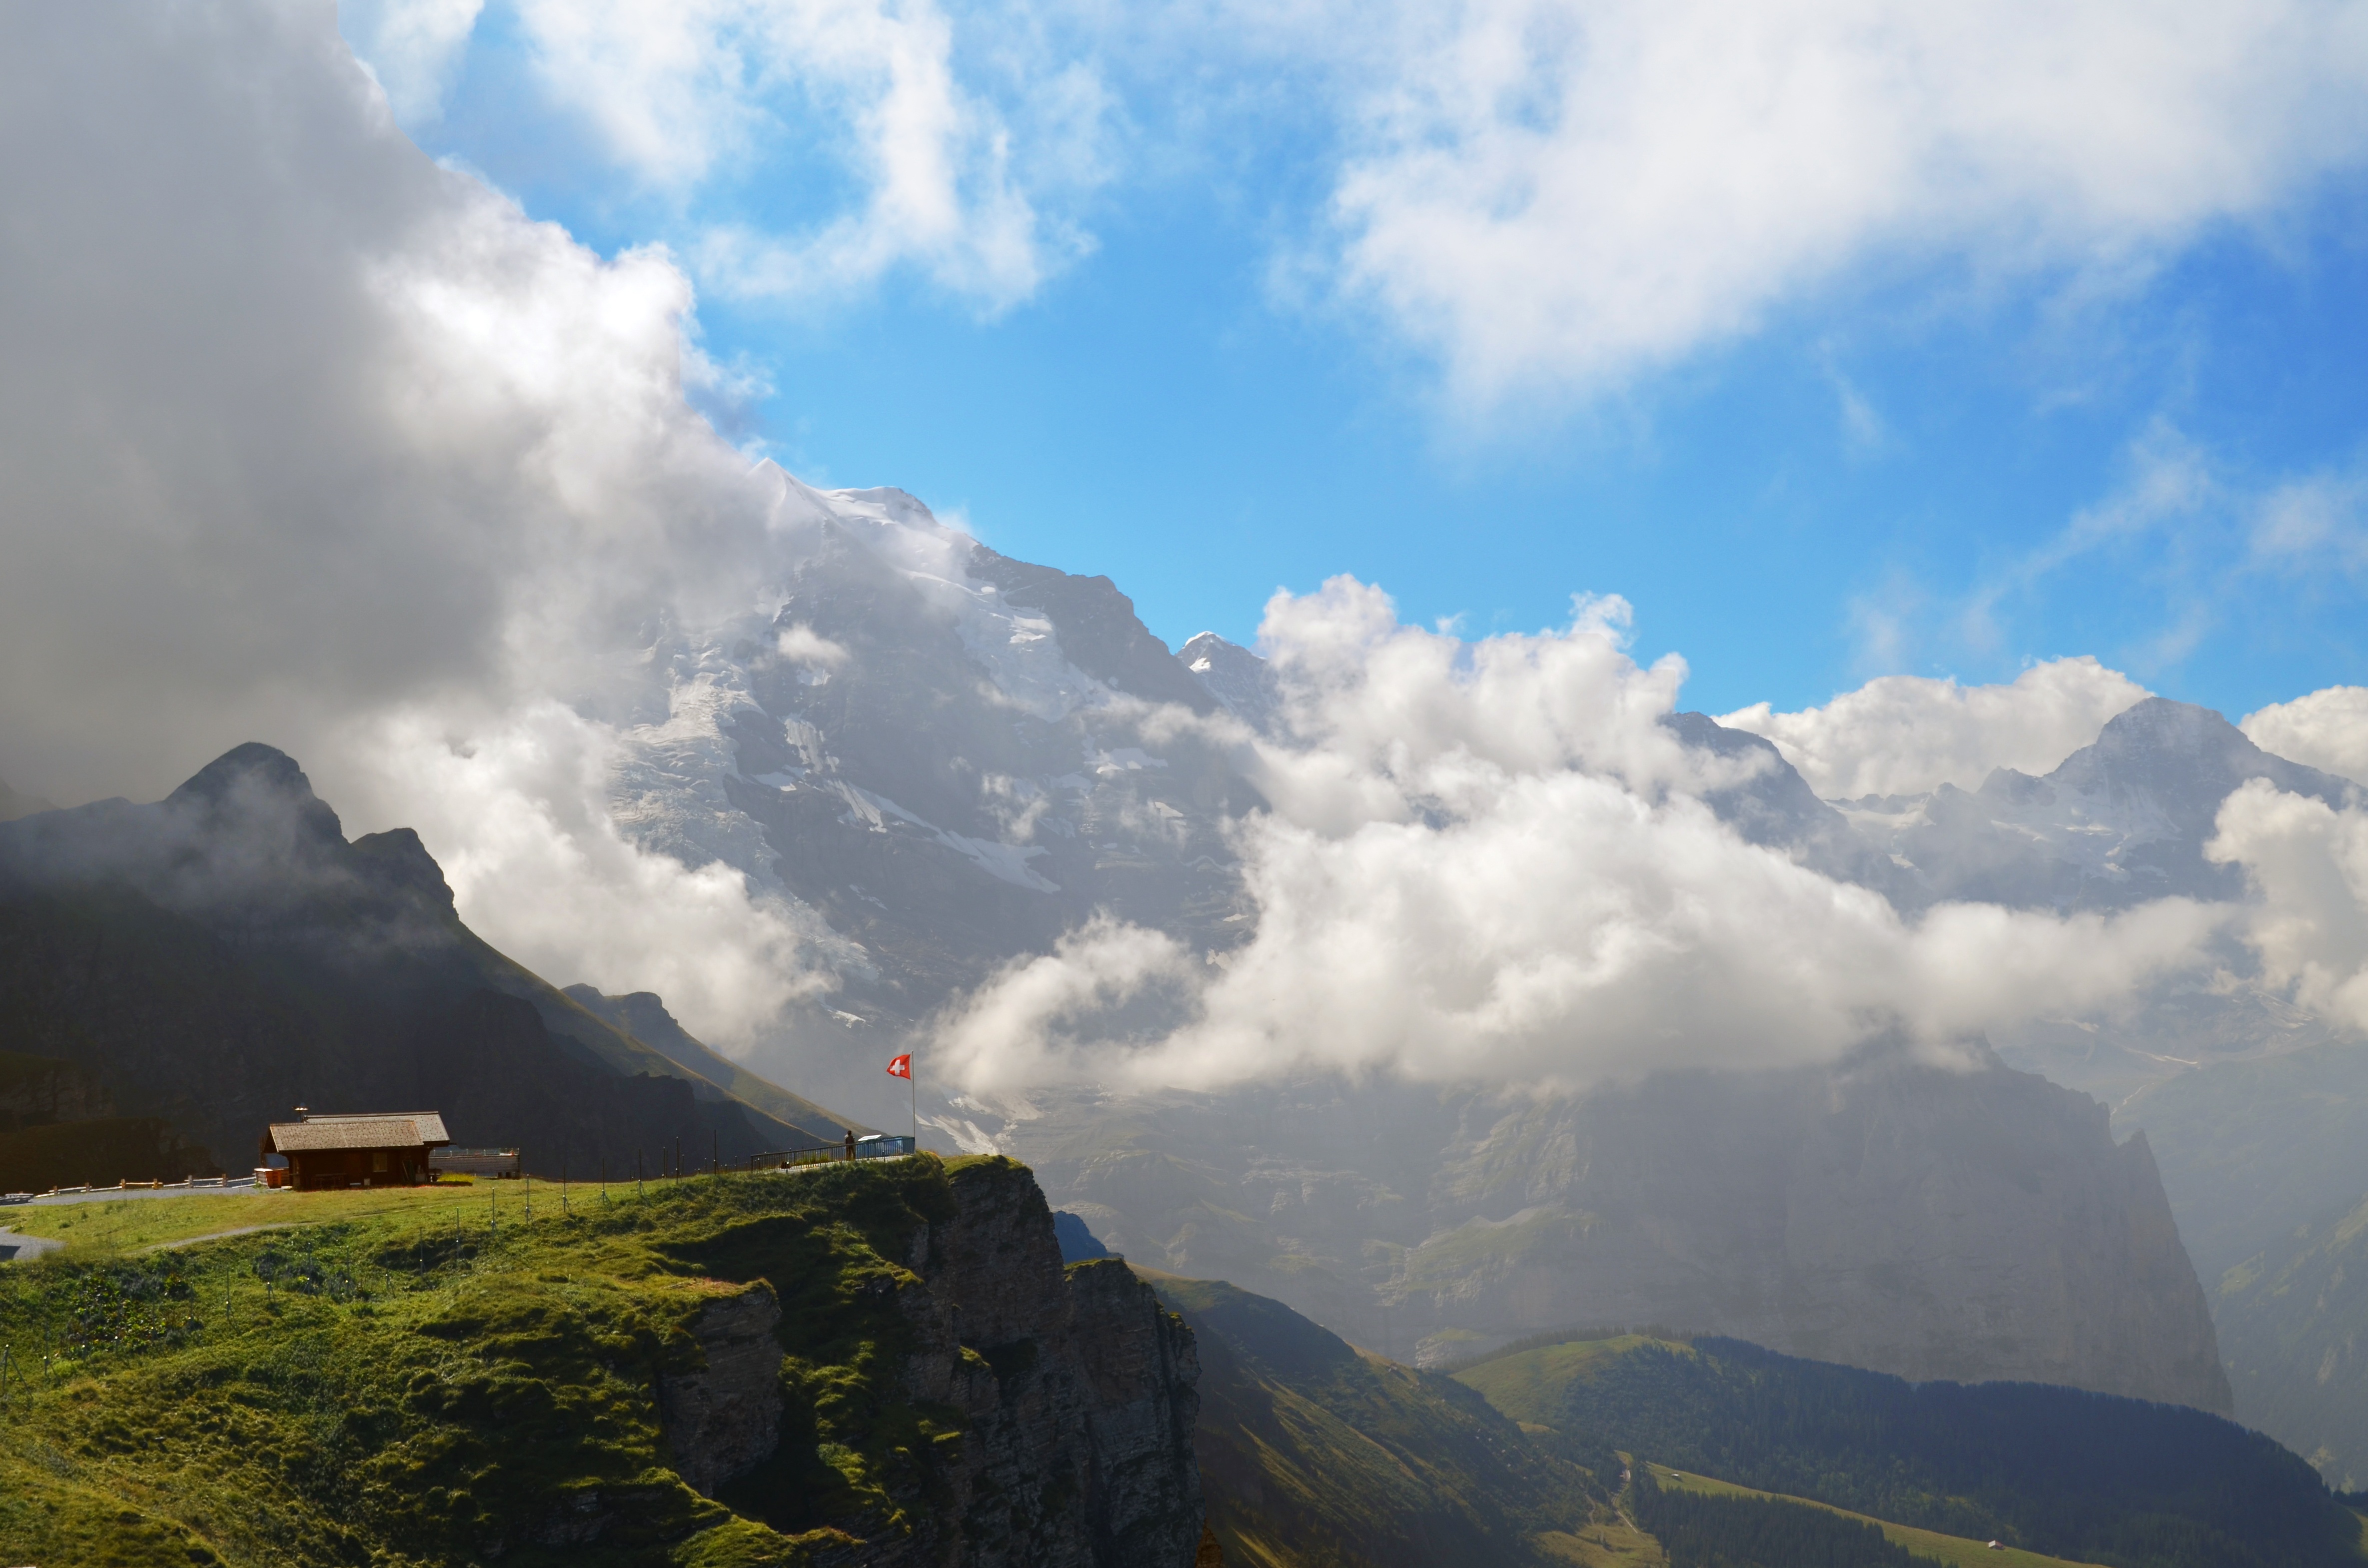
landscape, nature, mountain, cloud, sky, sunlight, hill, valley, mountain range, panorama, hut, male, flag, alpine, ridge, alp, summit, clouds, alps, plateau, switzerland, alm, landform, mountain pass, meteorological phenomenon, geographical feature, atmospheric phenomenon, atmosphere of earth, mountainous landforms